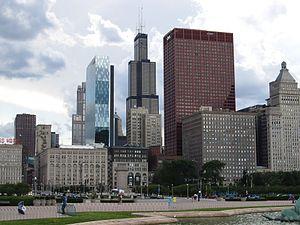
Cet article concerne une liste des quartiers de la ville de Chicago aux États-Unis. Les quartiers de Chicago sont moins bien définis que les 77 secteurs communautaires officiels de la ville. À ce jour, il existe environ 228 quartiers qui sont répertoriés dans la ville de Chicago, ils sont tous différents les uns des autres par leur histoire, leur sociologie, leur démographie, leur fonction et leur attractivité. Certains d'entre eux maintiennent une forte identité culturelle. Les quartiers de Chicago sont répartis à travers 77 secteurs communautaires créés à la fin des années 1920 dans la ville par le Comité de recherche en sciences sociales de l'Université de Chicago. Ces secteurs communautaires furent essentiellement créés pour faciliter la ville de Chicago et le bureau du recensement des États-Unis dans ses recherches, ses comparaisons et besoins à long terme des études statistiques, démographiques et ethniques de la population.